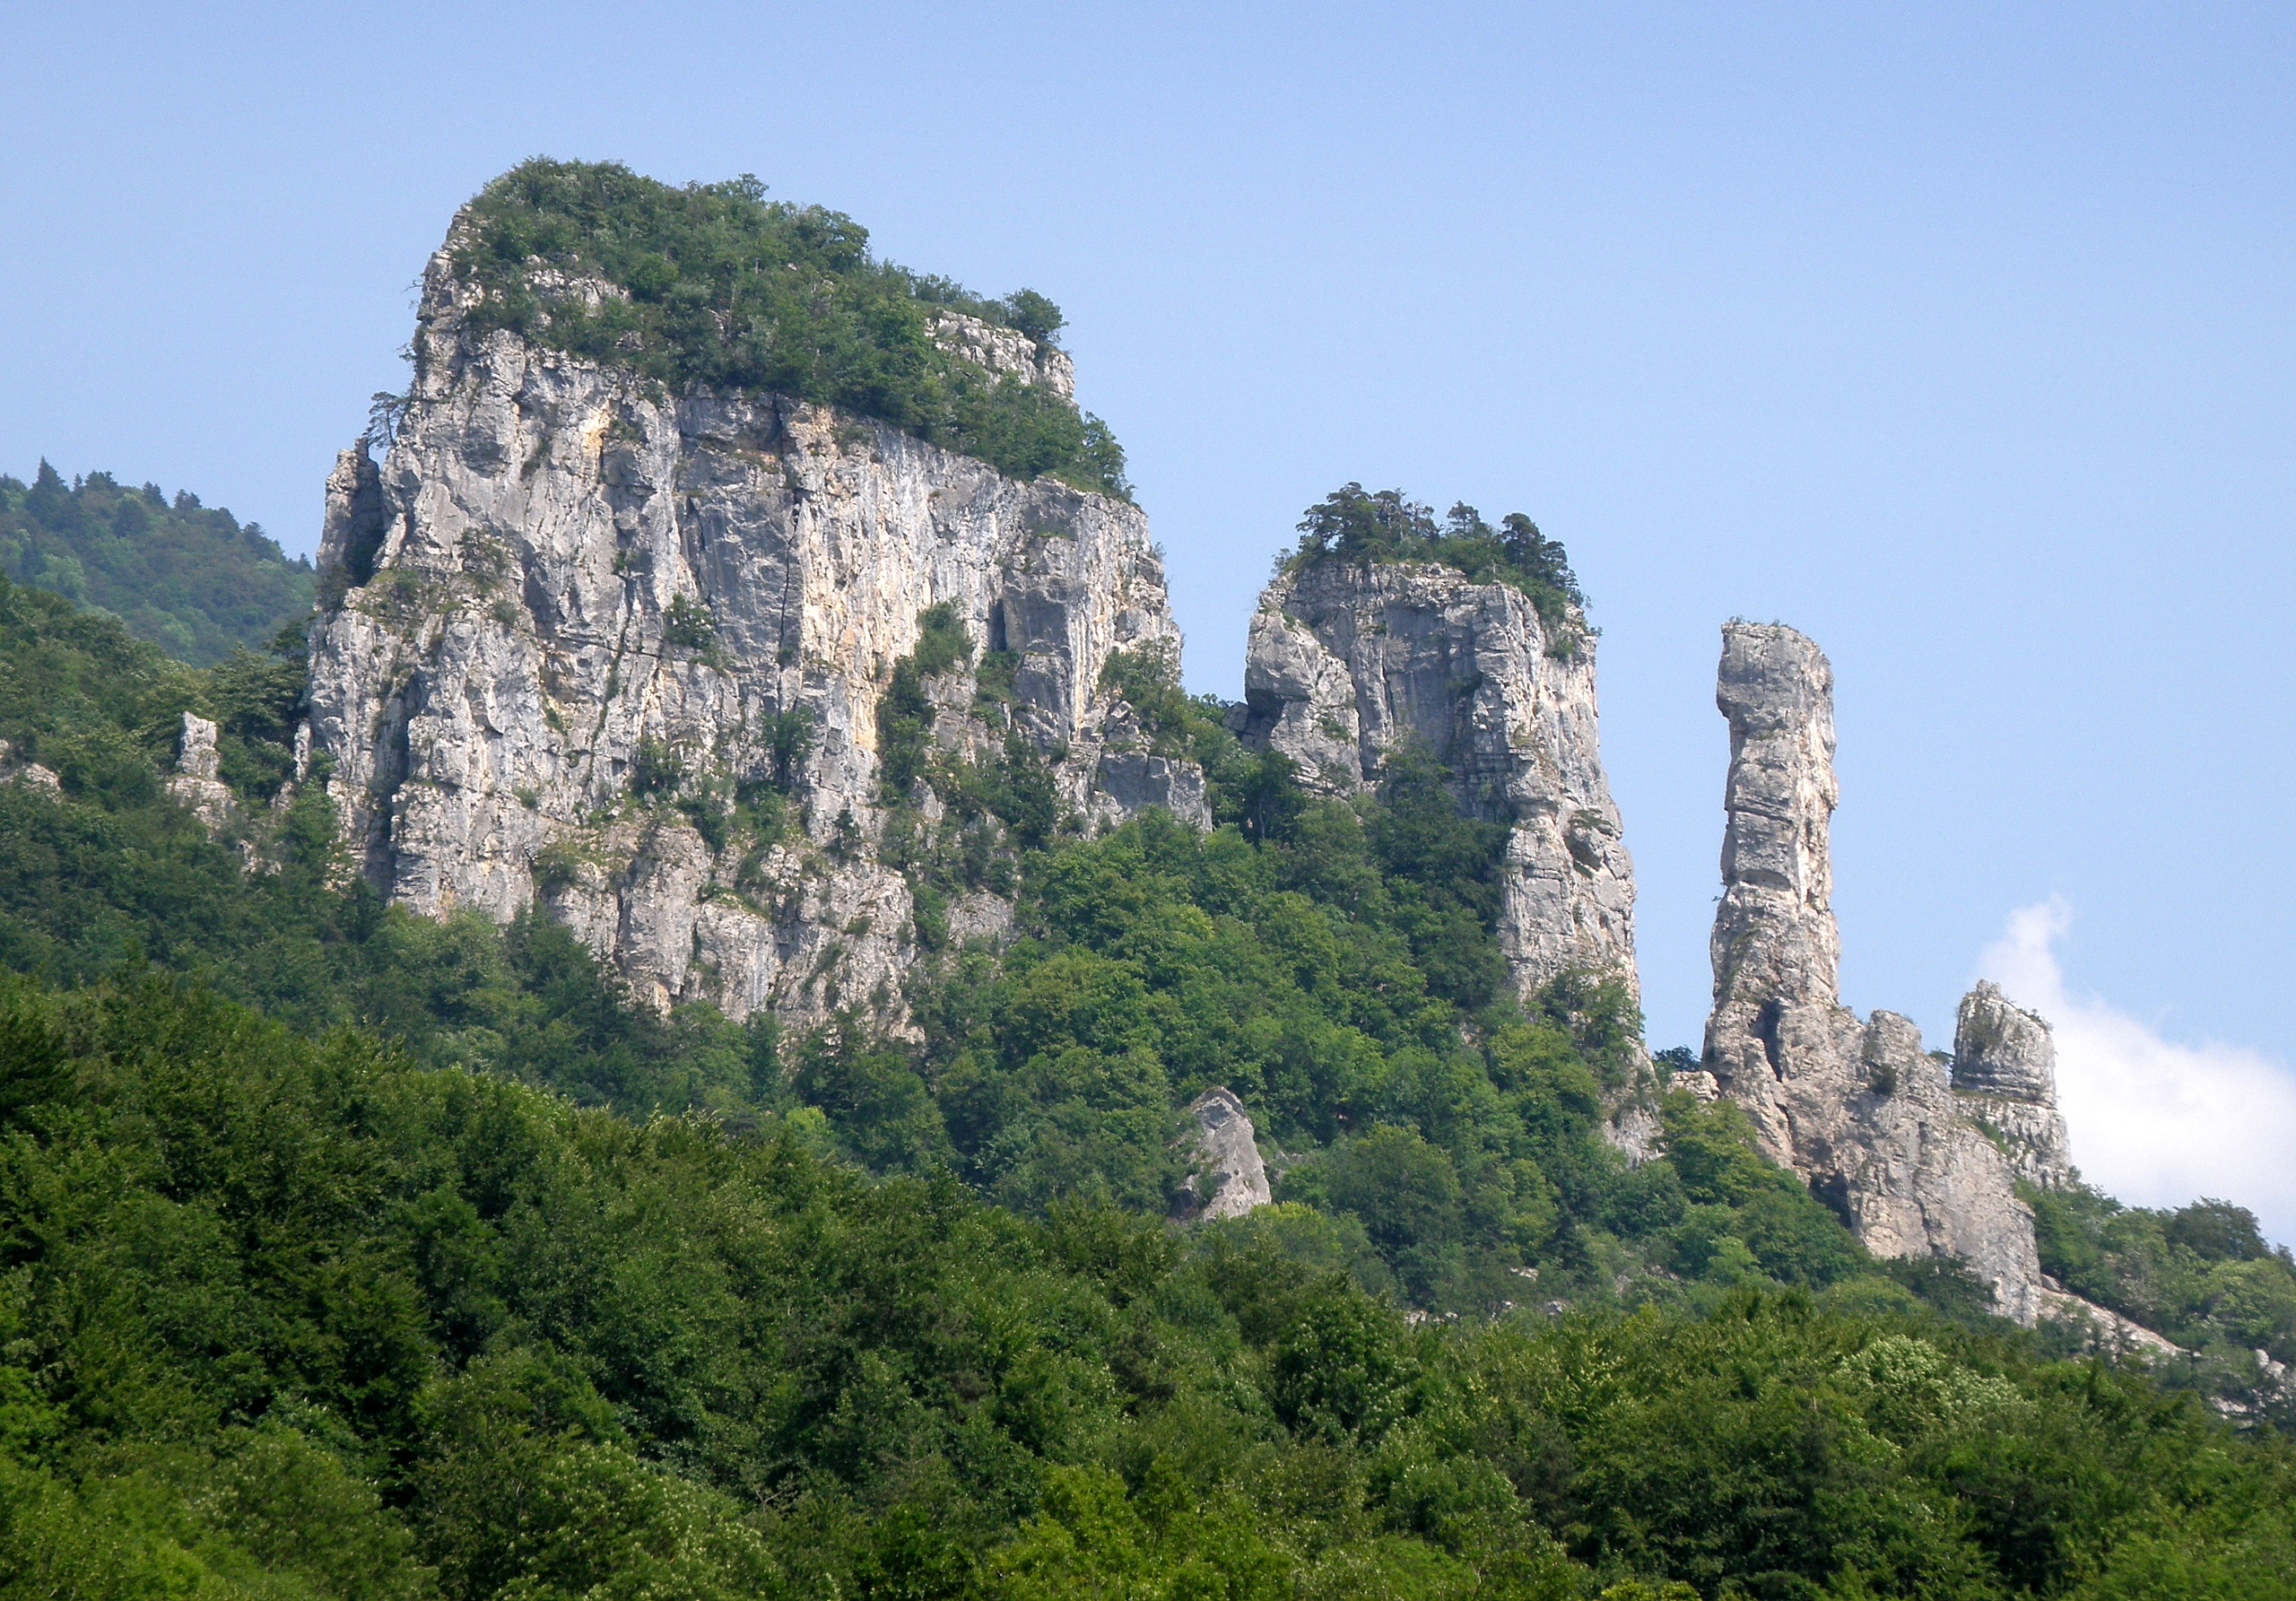
forest, rock, mountain, valley, mountain range, formation, cliff, france, castle, landmark, tourism, terrain, moutain, trees, rocks, ruins, monastery, plateau, unesco world heritage site, haute savoie, historic site, mountainous landforms, all ves, tours saint jacques